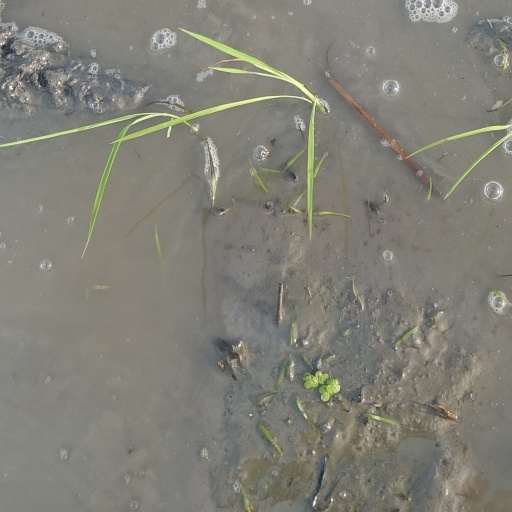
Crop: rice